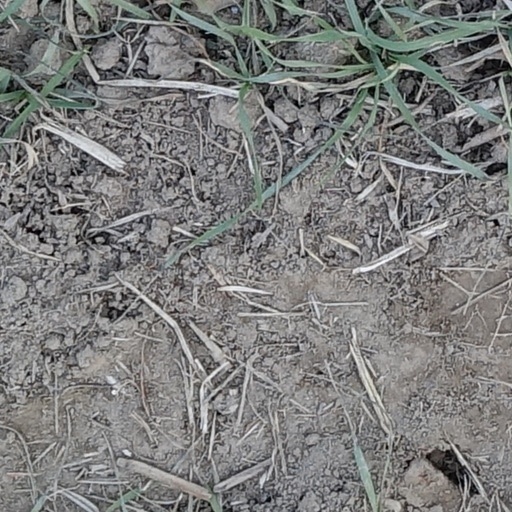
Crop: wheat